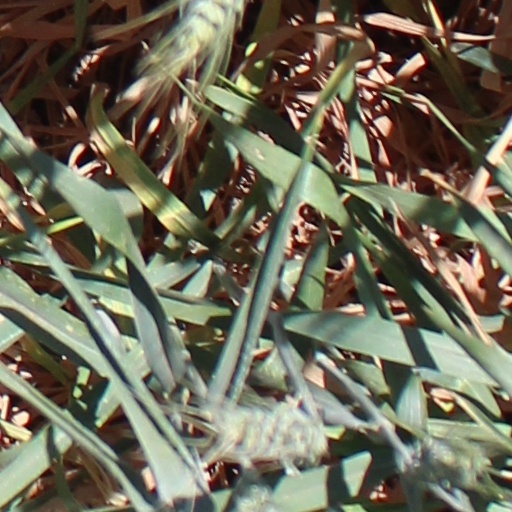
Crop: wheat